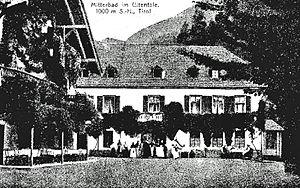
San Pancrazio est une commune italienne d'environ 1 550 habitants située dans la province autonome de Bolzano dans la région du Trentin-Haut-Adige dans le nord-est de l'Italie. Située dans le val d'Ultimo, c'est la première commune atteinte depuis Mérano.